Mitchell Recreation Area

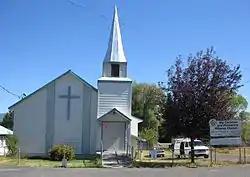
The Christian and Missionary Alliance church in Bly, Oregon

On May 5, 1945, Reverend Archie Mitchell took his pregnant wife and five Sunday school children, from the Christian and Missionary Alliance church where he was minister, on a picnic and fishing trip. The group found the logging road they followed blocked, so they stopped next to Leonard Creek, east of Bly near Gearhart Mountain. While Mitchell was unloading the food, he heard one of the children say, "Look what I found!" His wife and the children ran to see what had been found. Moments later, there was an explosion. Mrs. Mitchell and the boys were killed instantly; one of the children, Joan, survived the initial blast but died minutes later. Rev. Mitchell's hands were burned from trying to put out Mrs. Mitchell's dress which had caught fire.